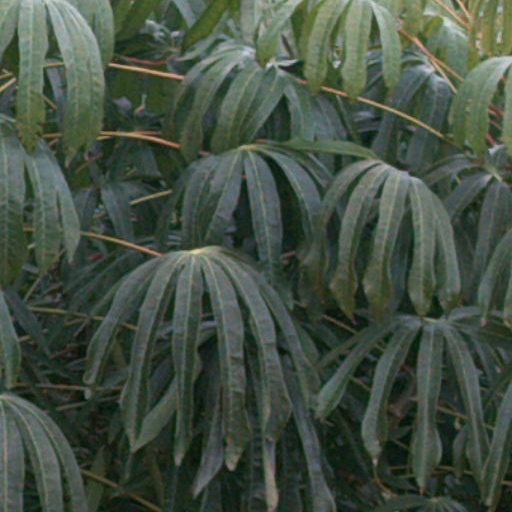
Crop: cassava